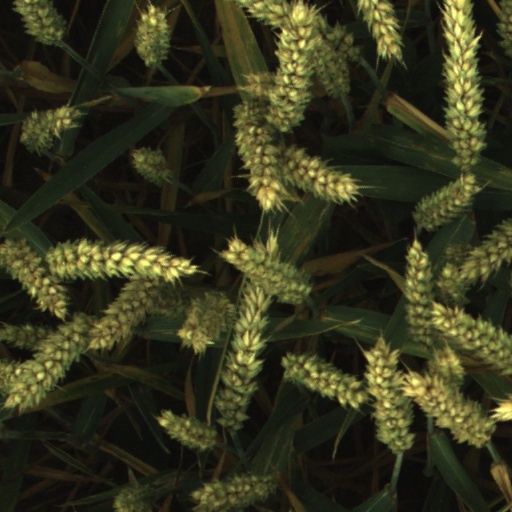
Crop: wheat